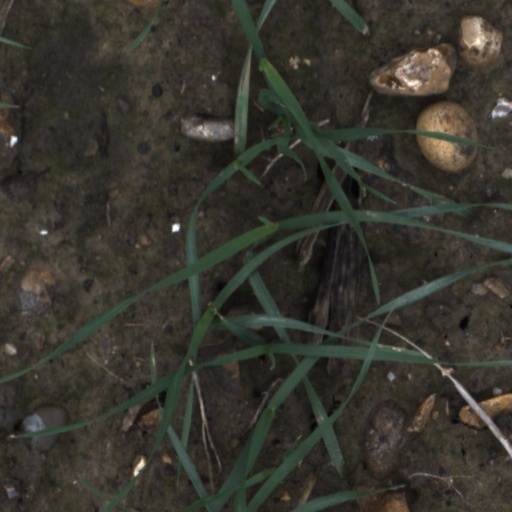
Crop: wheat